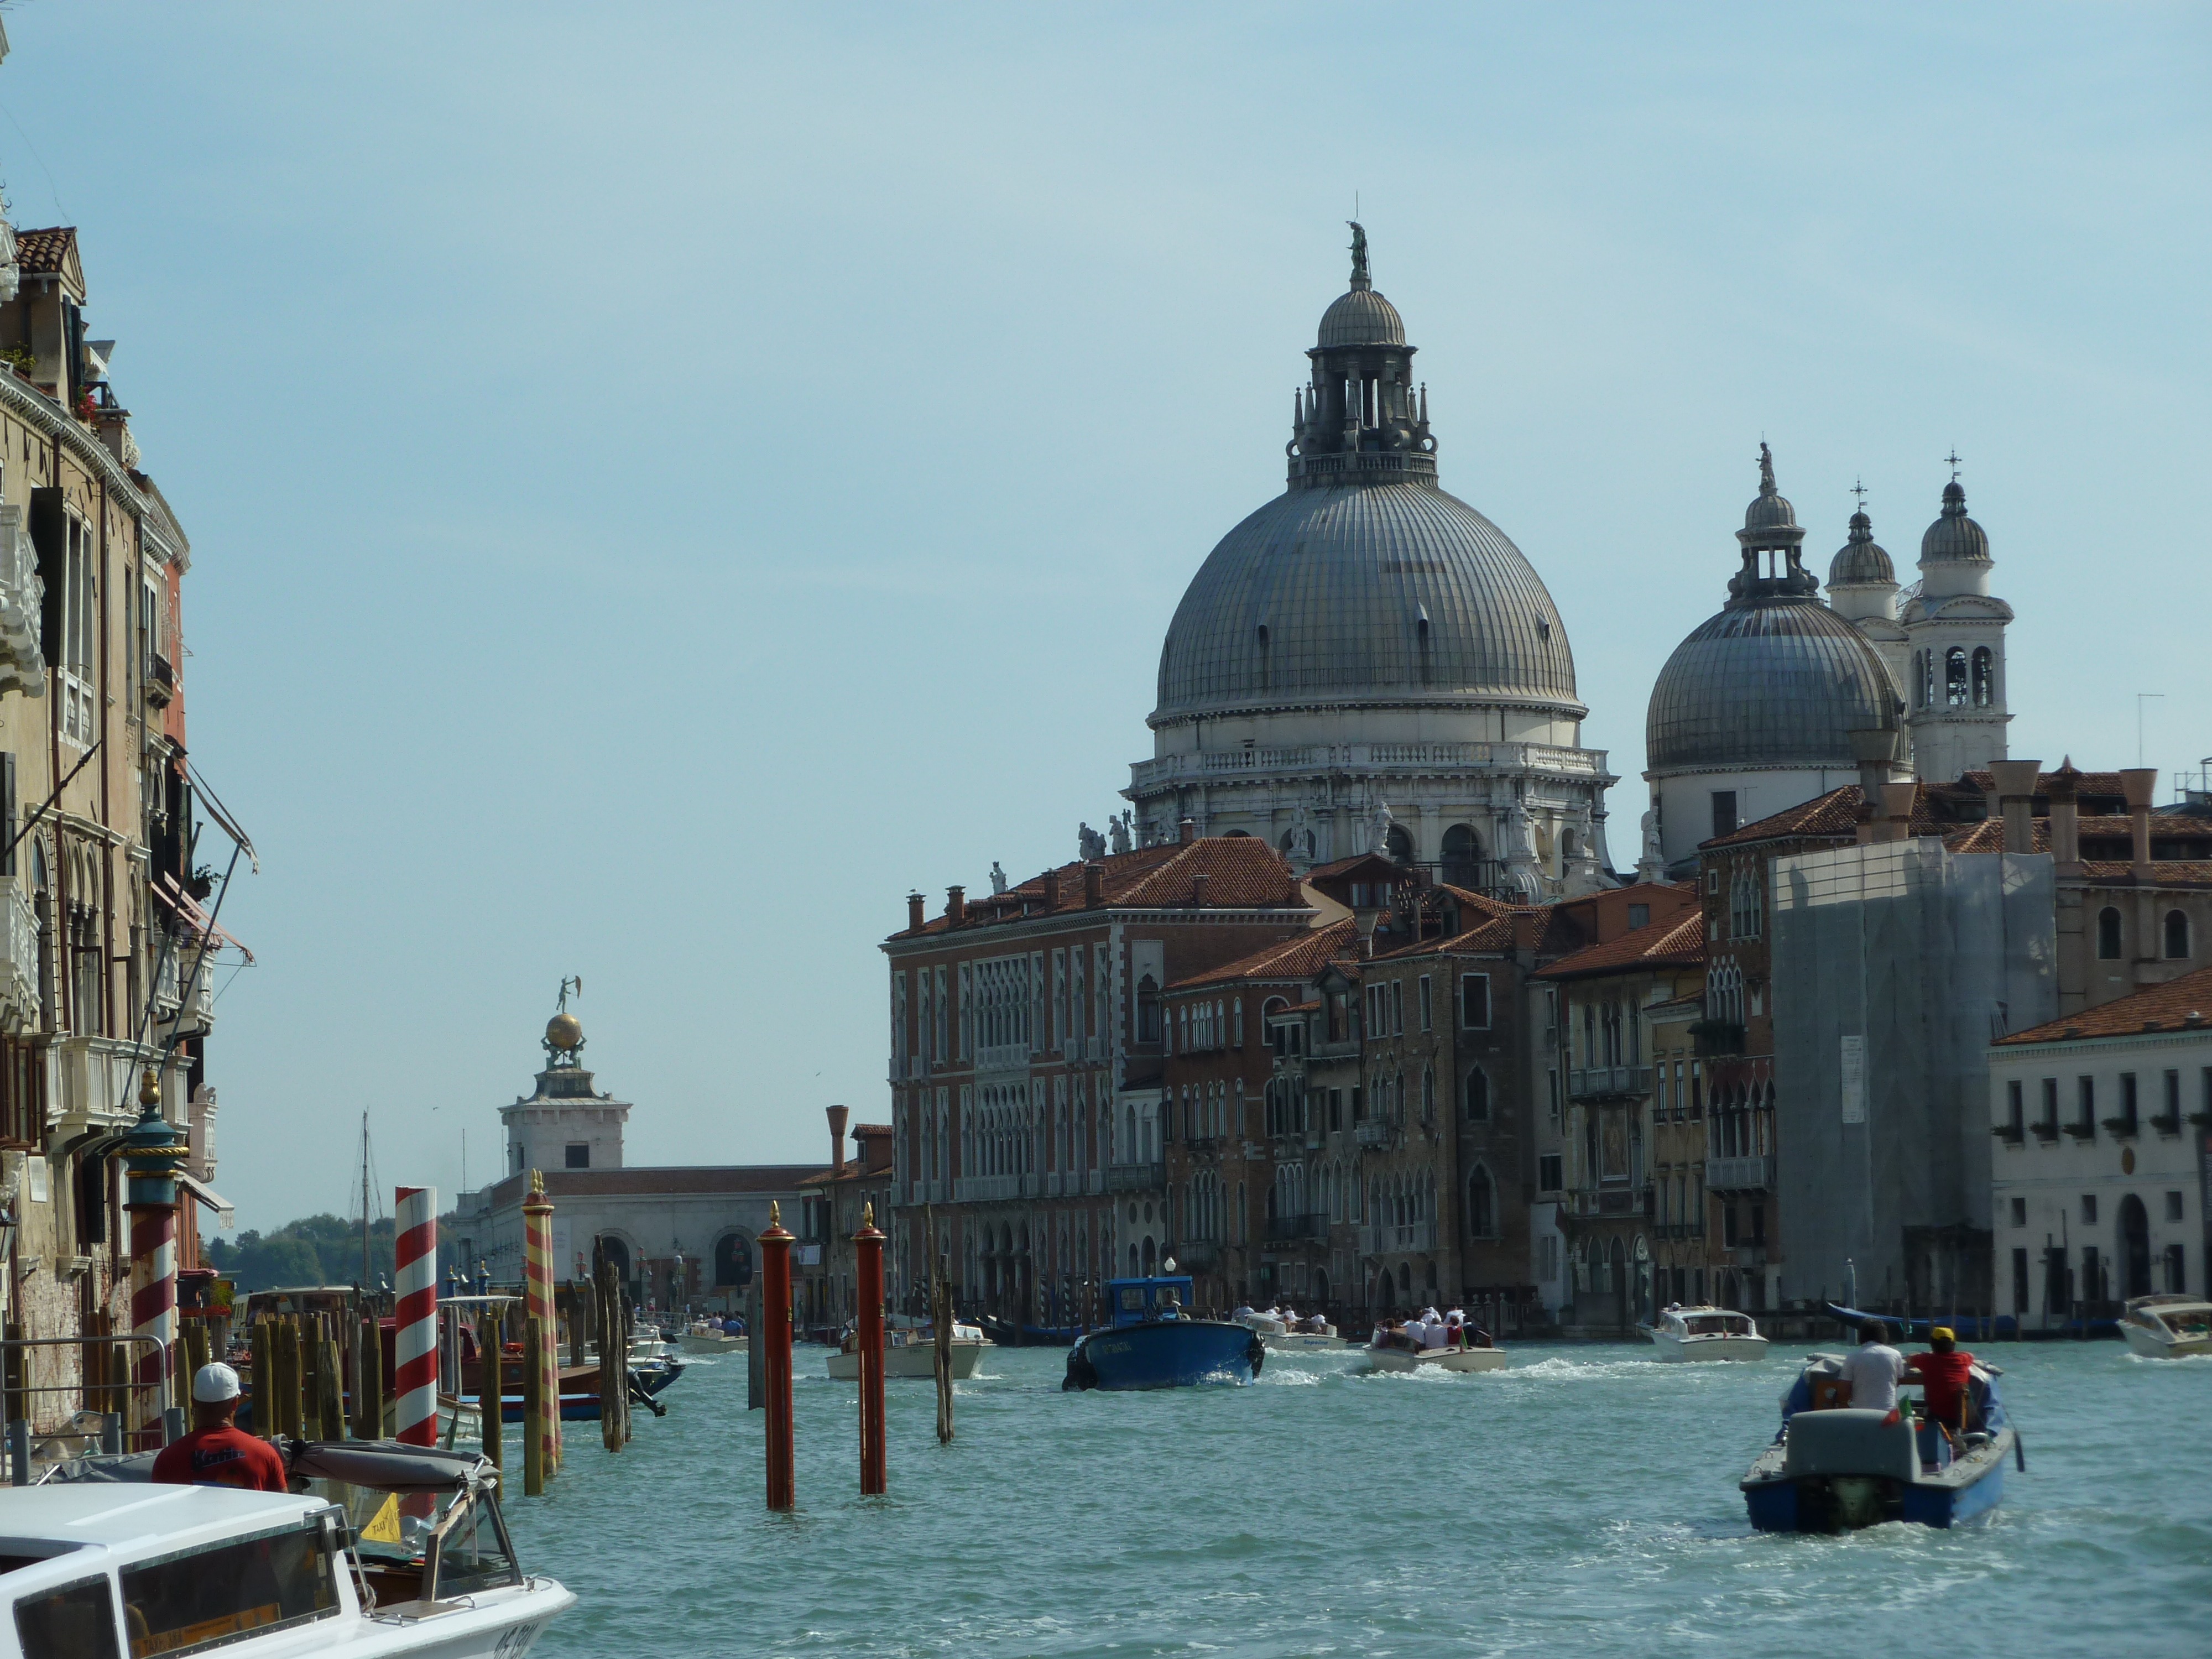
sea, architecture, town, building, cityscape, vehicle, landmark, italy, venice, tourism, waterway, place of worship, venezia, gondolas, historically, canale grande, tours, cultural property